Zeit²

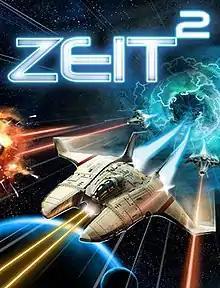

Zeit² (also known as Zeit Squared) is a horizontally scrolling shooter made by German developer Brightside Games. It was released for Microsoft Windows and Xbox Live Arcade on January 12, 2011. The word "Zeit" is German for time.